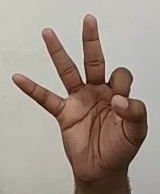
ASL sign: 9